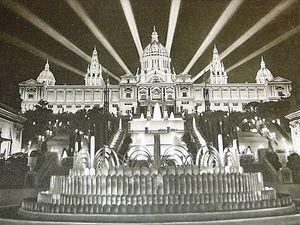
L'Exposition Internationale de Barcelone a eu lieu du 20 mai 1929 au 15 janvier 1930 à Barcelone. Elle s'est déroulée sur la colline de Montjuïc. Barcelone était un des deux sites de l'Exposition générale espagnole de 1929. En parallèle, Séville proposait une Exposition ibéro-américaine.
La Catalogne est une communauté autonome se trouvant au nord-est de l´Espagne, elle est officiellement considérée comme ayant une nationalité. Sa capitale et métropole est la ville de Barcelone. Elle est entourée par la Communauté valencienne au sud, l'Aragon à l'ouest, la France au nord, l'Andorre au nord-ouest, et la mer Méditerranée à l'est. Une grande partie de ses terres fait donc frontière avec la France. Elle couvre une superficie de 31 950 km². Ses langues officielles sont le catalan, l'occitan et l'espagnol ou castillan. En 2015, elle comptait 7 508 106 habitants, ce qui en faisait la deuxième communauté d'Espagne après l'Andalousie et la dixième subdivision territoriale de premier niveau administratif d'Europe au regard de la population. Elle est également la plus peuplée parmi les Pays catalans, ensemble culturel et linguistique qui la lie à la Communauté valencienne, aux îles Baléares, à la principauté d'Andorre, à la Franja aragonaise et à l'essentiel du département français des Pyrénées-Orientales.